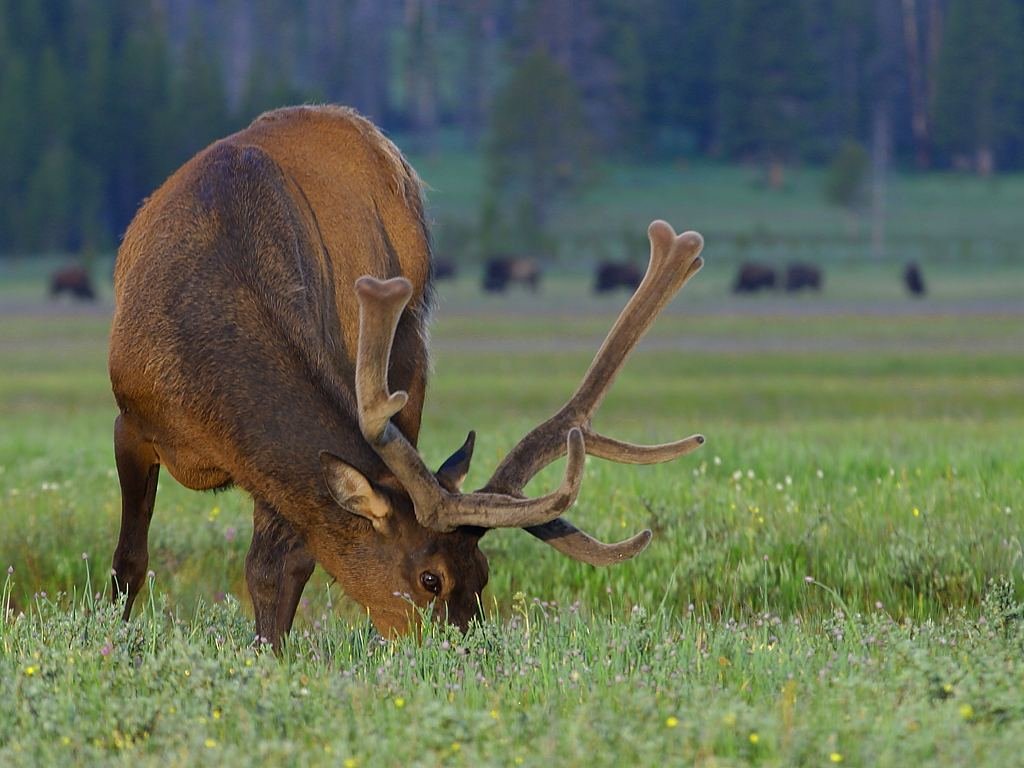
nature, grass, meadow, prairie, animal, wildlife, wild, deer, grazing, mammal, fauna, antler, graze, grassland, animals, reindeer, vertebrate, elk, white tailed deer